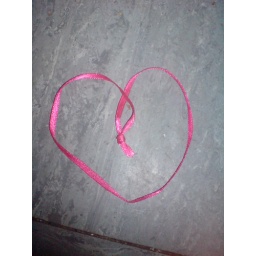
This ribbon fell off the table and landed on the floor in a heart shape!